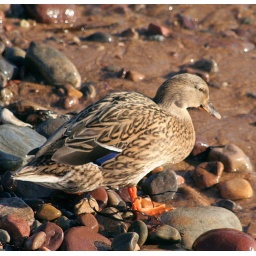
A female mallard carefully making her way back out to sea over the pebbles on the beach